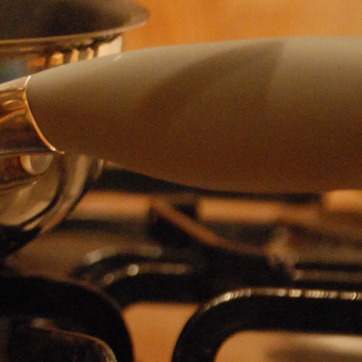
Material: plastic